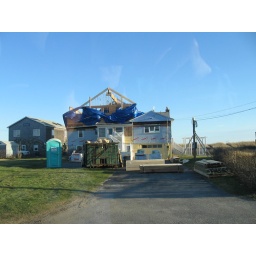
Fortunes Rocks home renovation exposed by high winds. Tarps ripped off roof structure.